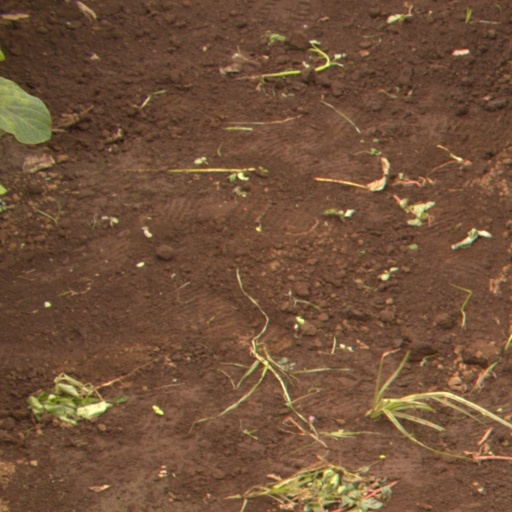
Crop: soybean